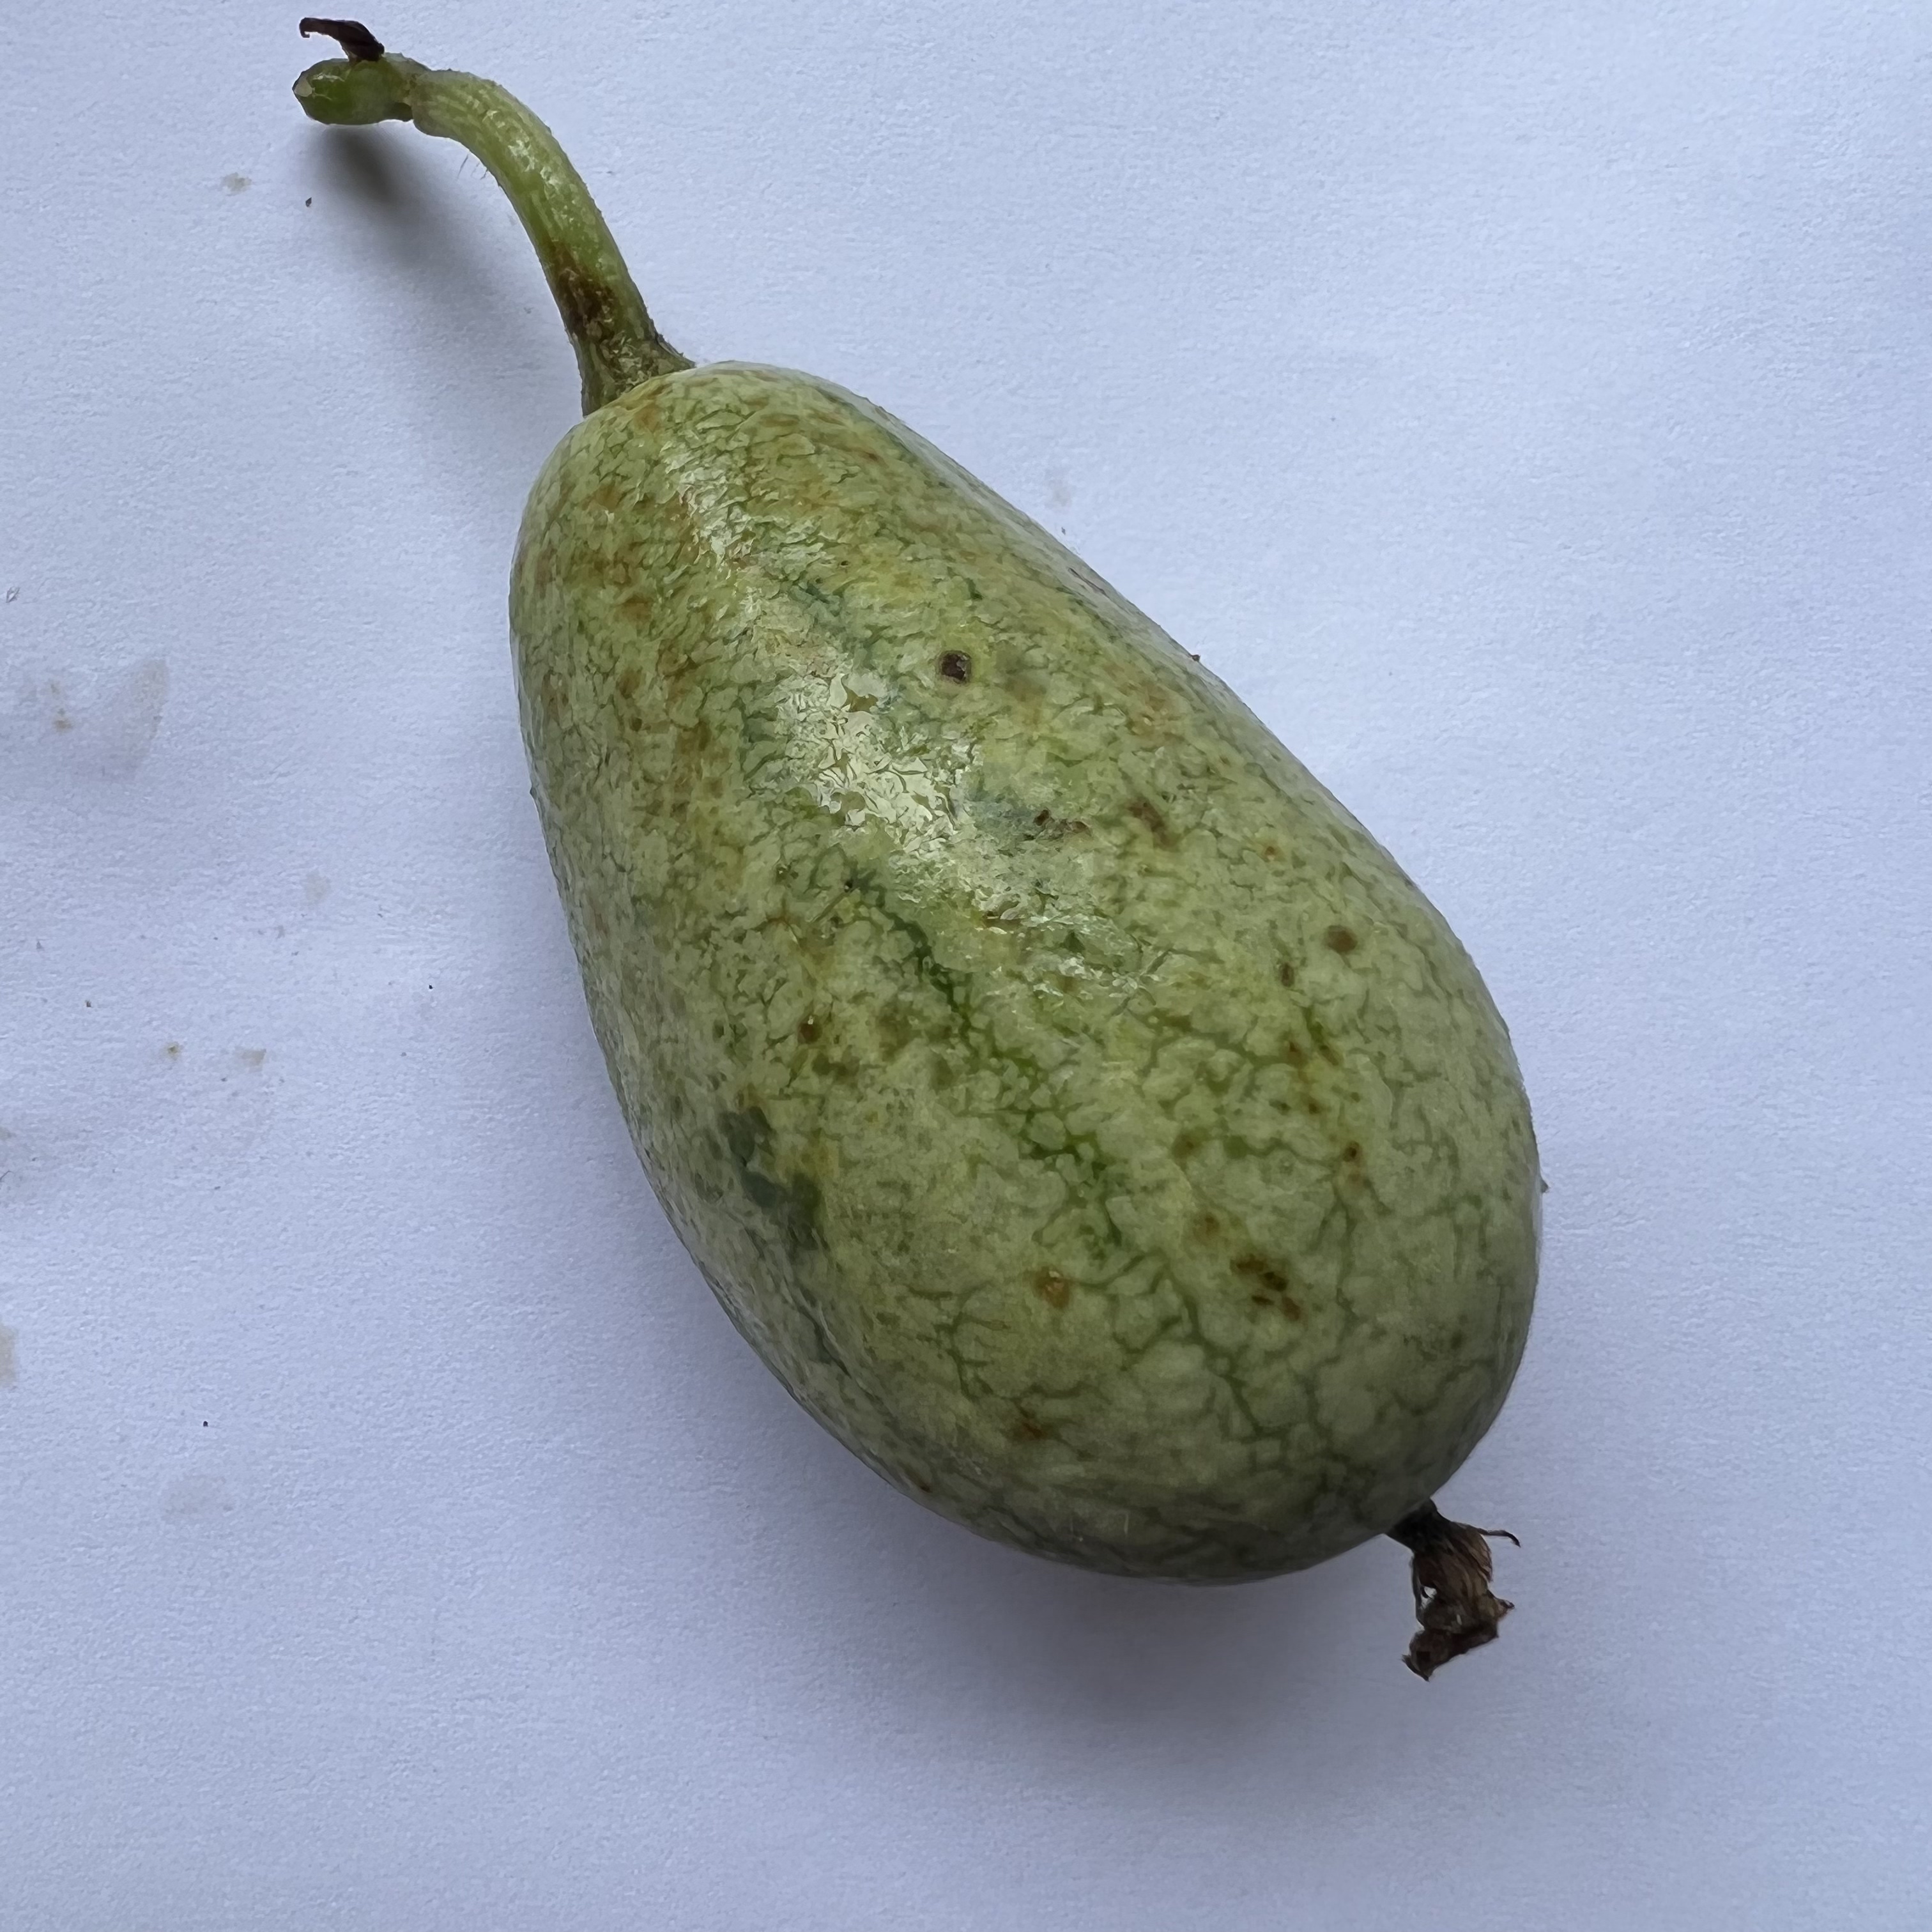
Label: Anthracnose